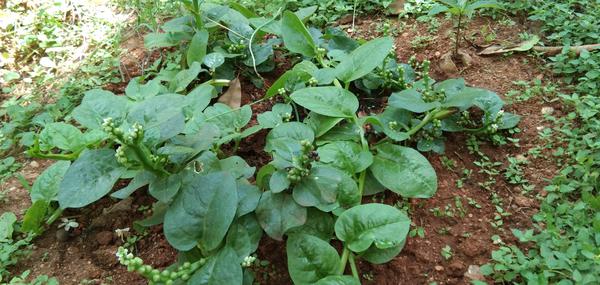
Plant: Basale